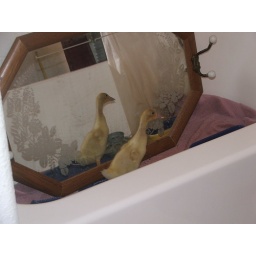
Sprocket lives in new style in the tub. She has a stylish new mirror and of course pink towels